Dale Earnhardt Jr.

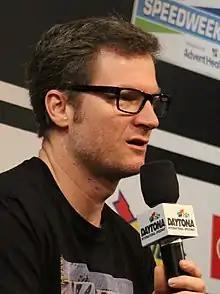
Earnhardt Jr. at Daytona International Speedway in 2020

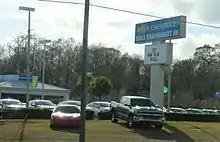
Tallahassee Chevrolet dealership

The No. 88 team made headlines even before the start of the season. During the regular Daytona Winter test in January, it was announced that crew chief Steve Letarte would step down from the pit box after the season to become a full-time member of the upcoming NASCAR on NBC broadcast team, alongside Jeff Burton and Rick Allen. Earnhardt and Letarte reassured that this move would not interfere with them winning races and competing for the championship at the season's end. In the Sprint Unlimited, Earnhardt led for seven laps, but in the last segment, contact with Marcos Ambrose caused him to hit the wall in turn 1, finishing 9th. In the first Budweiser Duel, Earnhardt started 4th, and led 14 laps, before fading back to finish where he started.